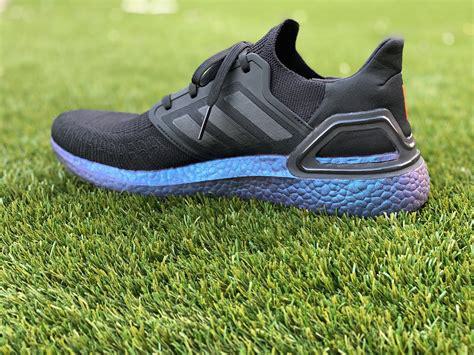
Brand: Adidas
Model: Ultra Boost 20